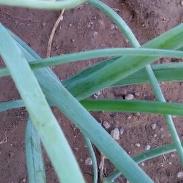
Crop: Onion
Condition: healthy-leaf